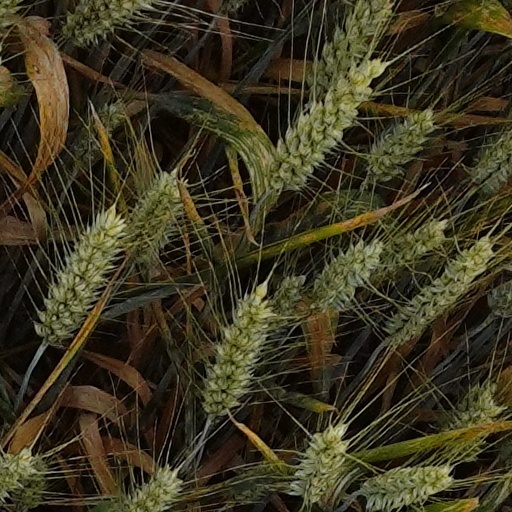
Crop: wheat